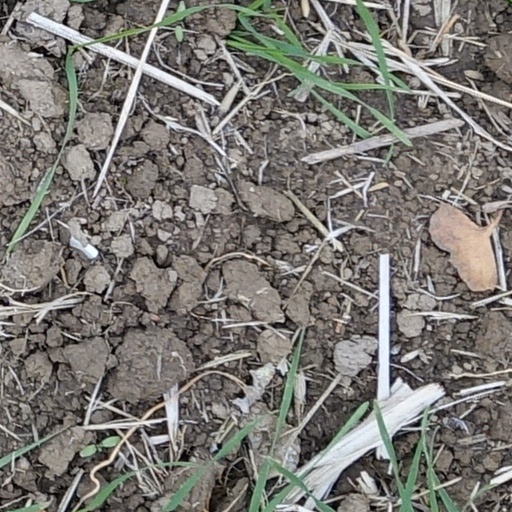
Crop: wheat